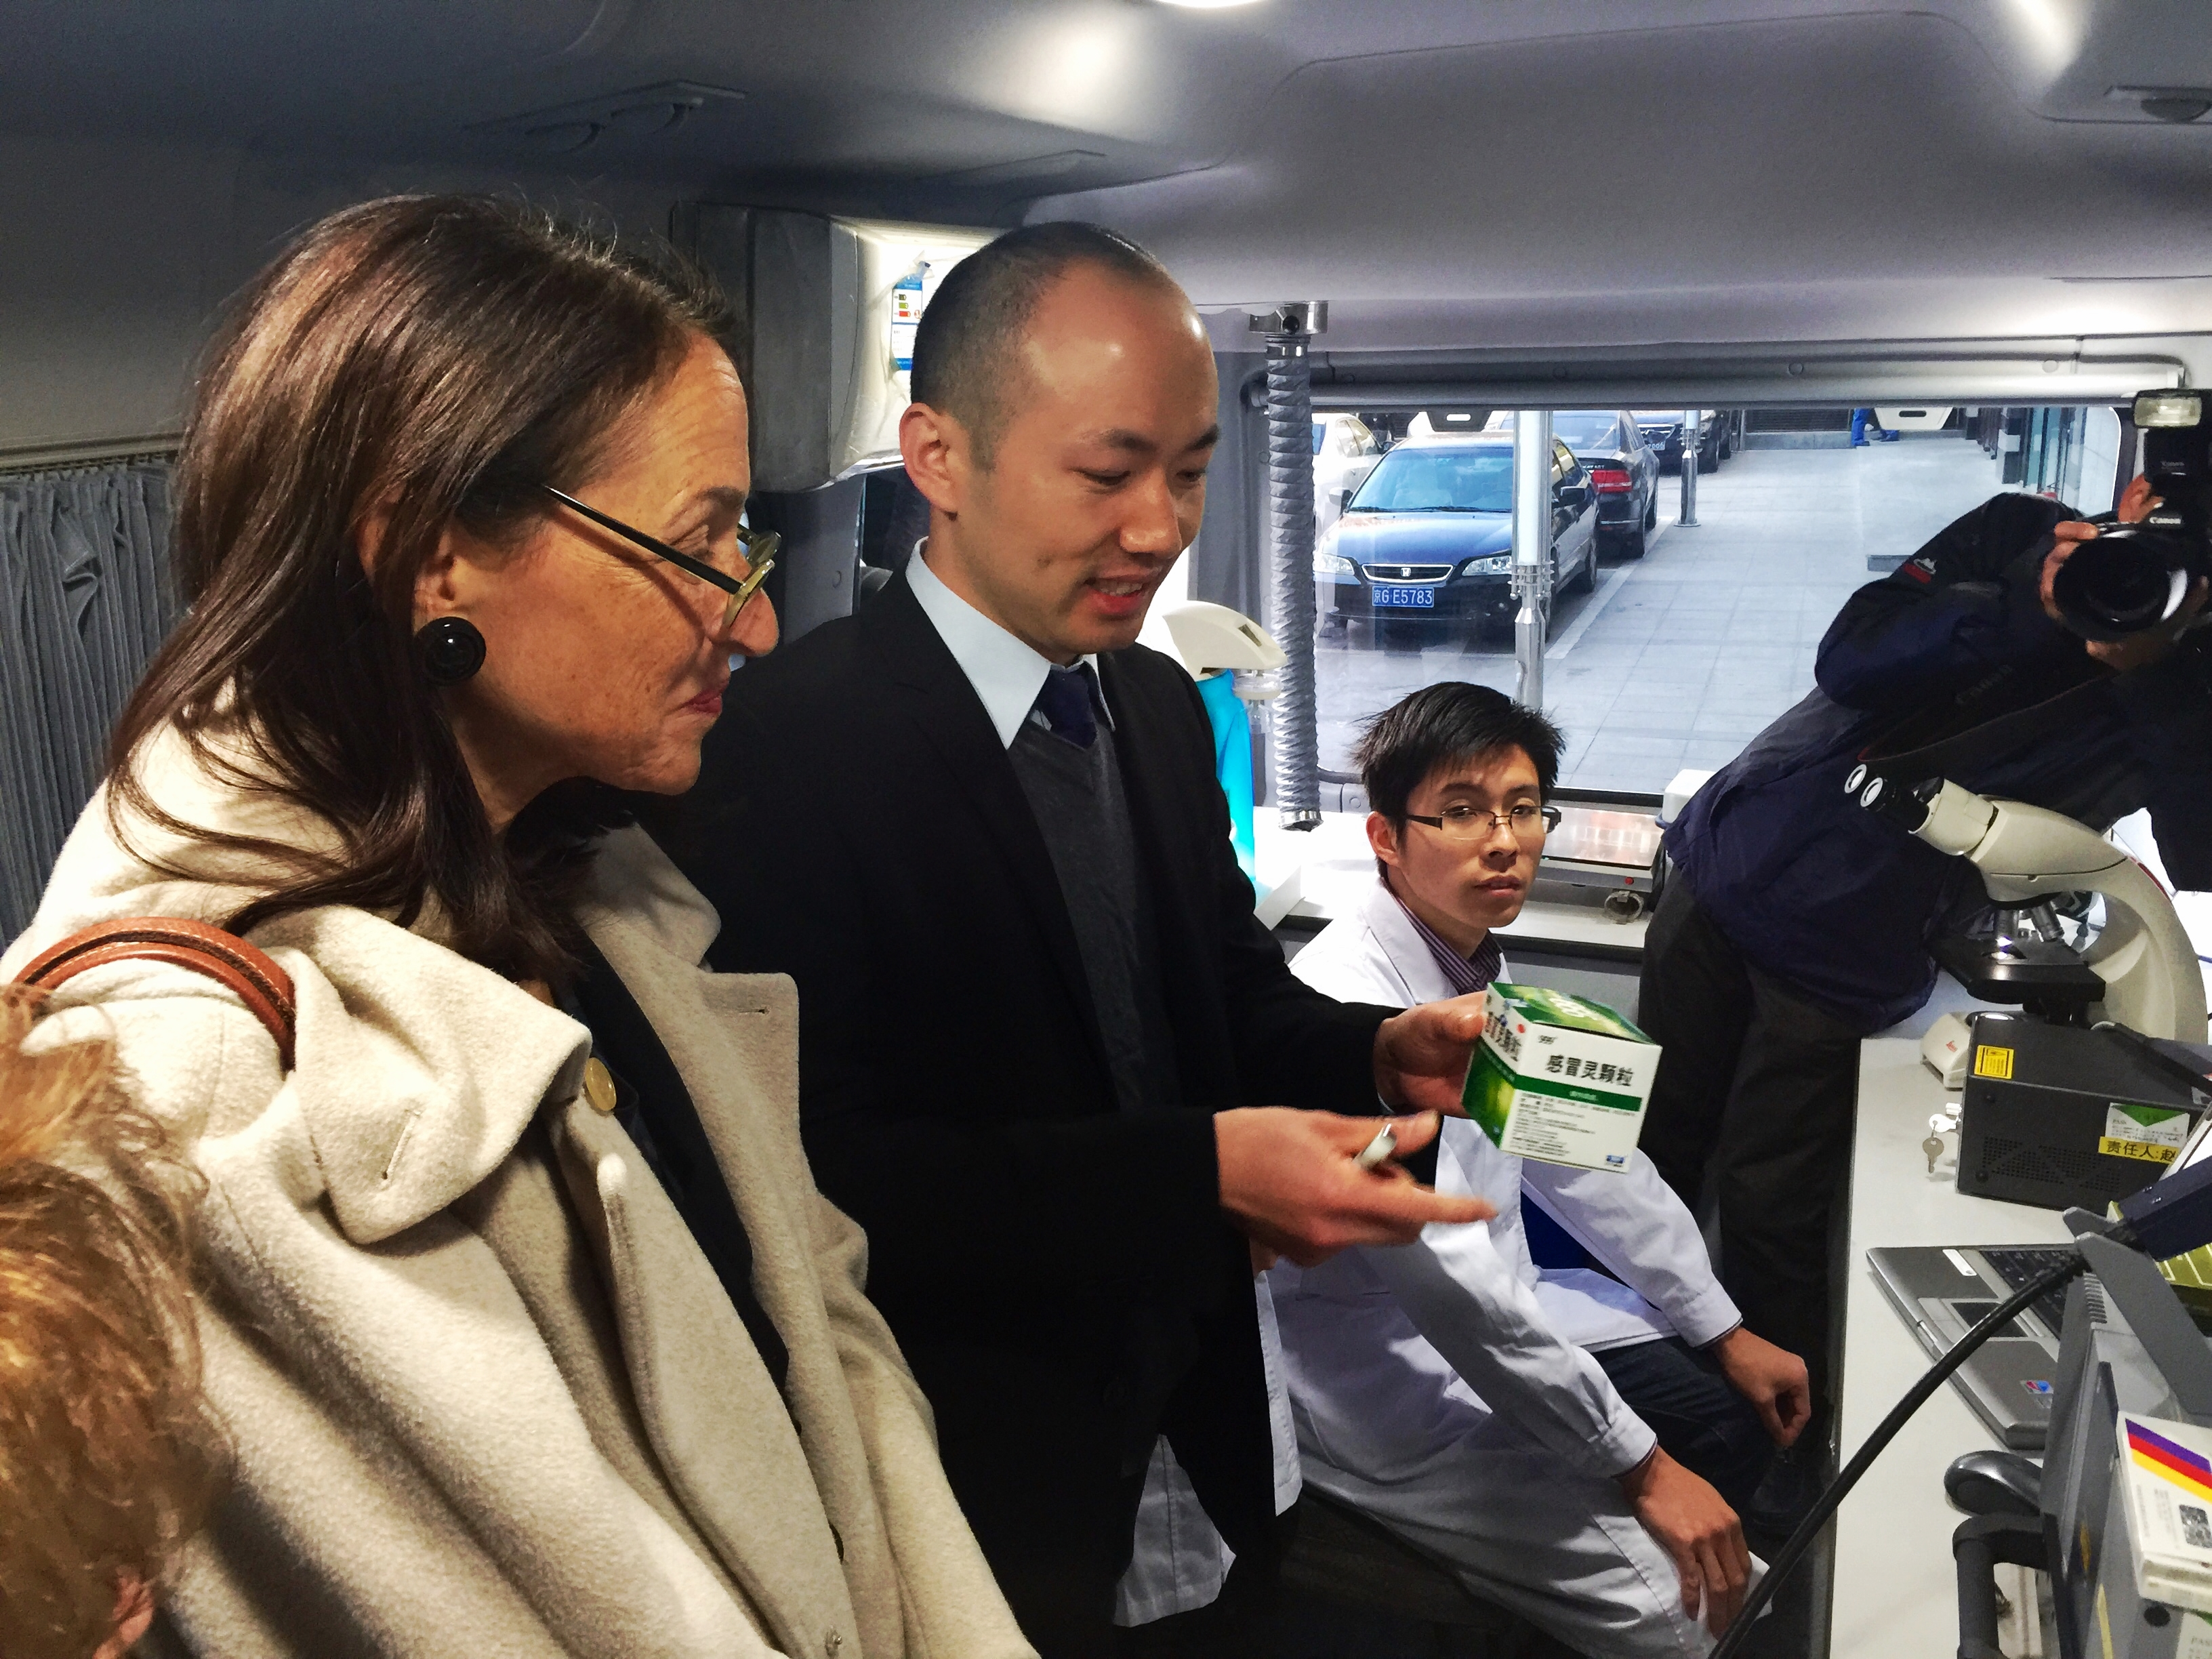
Commissioner Margaret A. Hamburg, M.D., tours an FDA China Office mobile lab that tests for counterfeit OTC drugs and contaminants in food. For more information, read the Commissioner's November 17, 2014 Peking University speech: Meeting the Challenges of Globalization and
Specialty: pharma-process